The Great American Bash (2004)

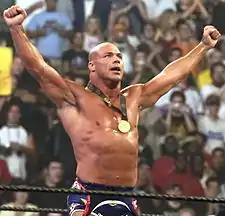
Kurt Angle, who began feuding with Eddie Guerrero following the event

Following the event it was stated in the following episode of Smackdown that Bearer survived his concrete burial but had suffered kayfabe "serious injuries" writing him off TV.